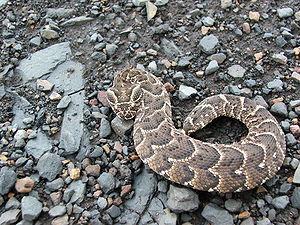
Le parc transfrontalier du ǀAi-ǀAis/Richtersveld est un parc national partagé entre l'Afrique du Sud et la Namibie qui regroupe deux anciens parcs nationaux, le parc national du Richtersveld en Afrique du Sud et le parc récréatif des sources chaudes de ǀAi-ǀAis en Namibie. C'est un vaste désert de montagne, géré conjointement par les Namas et SANParks, qui abrite la plus grande variété au monde de plantes succulentes.